Marrangaroo, New South Wales

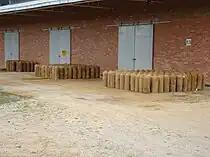
Empty bombs

Marrangaroo Army Camp situated at the end of Reserve Road used to be a major ammunition depot from 1941 to the late 1980s. It was served by a three kilometres siding that branched off from the Main Western railway line from March 1942 until May 1988. It is now used for demolitions and various training by all three Australian Defence Force services. During World War II, a "town" was constructed nearby named Hokesville that was in fact a decoy for an RAAF chemical weapons storage site. Marrangaroo was the administration headquarters for all of the Royal Australian Air Force Chemical Weapon Stores. These were located at the Hokesville site (old tunnel and siding near correctional centre), Glenbrook Tunnel, Clarence Tunnel (that is now part of the Lithgow Zig Zag) and Picton tunnel in Sydney's south.